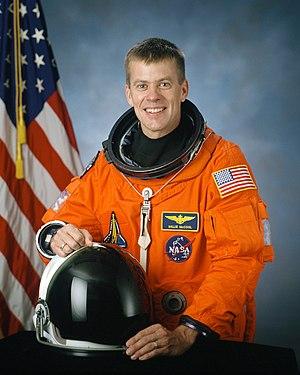
William Cameron « Willie » McCool est un astronaute américain né le 23 septembre 1961 et mort le 1ᵉʳ février 2003 dans la désintégration de la navette spatiale Columbia lors de sa rentrée atmosphérique.